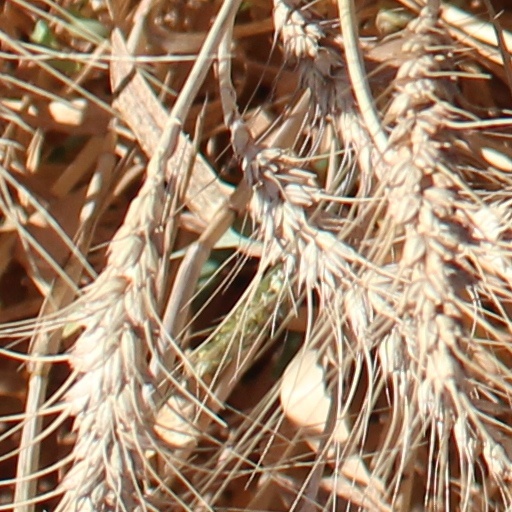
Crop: wheat